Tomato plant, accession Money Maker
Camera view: horizontal (90 deg, fisheye); turntable rotation: 30 degrees
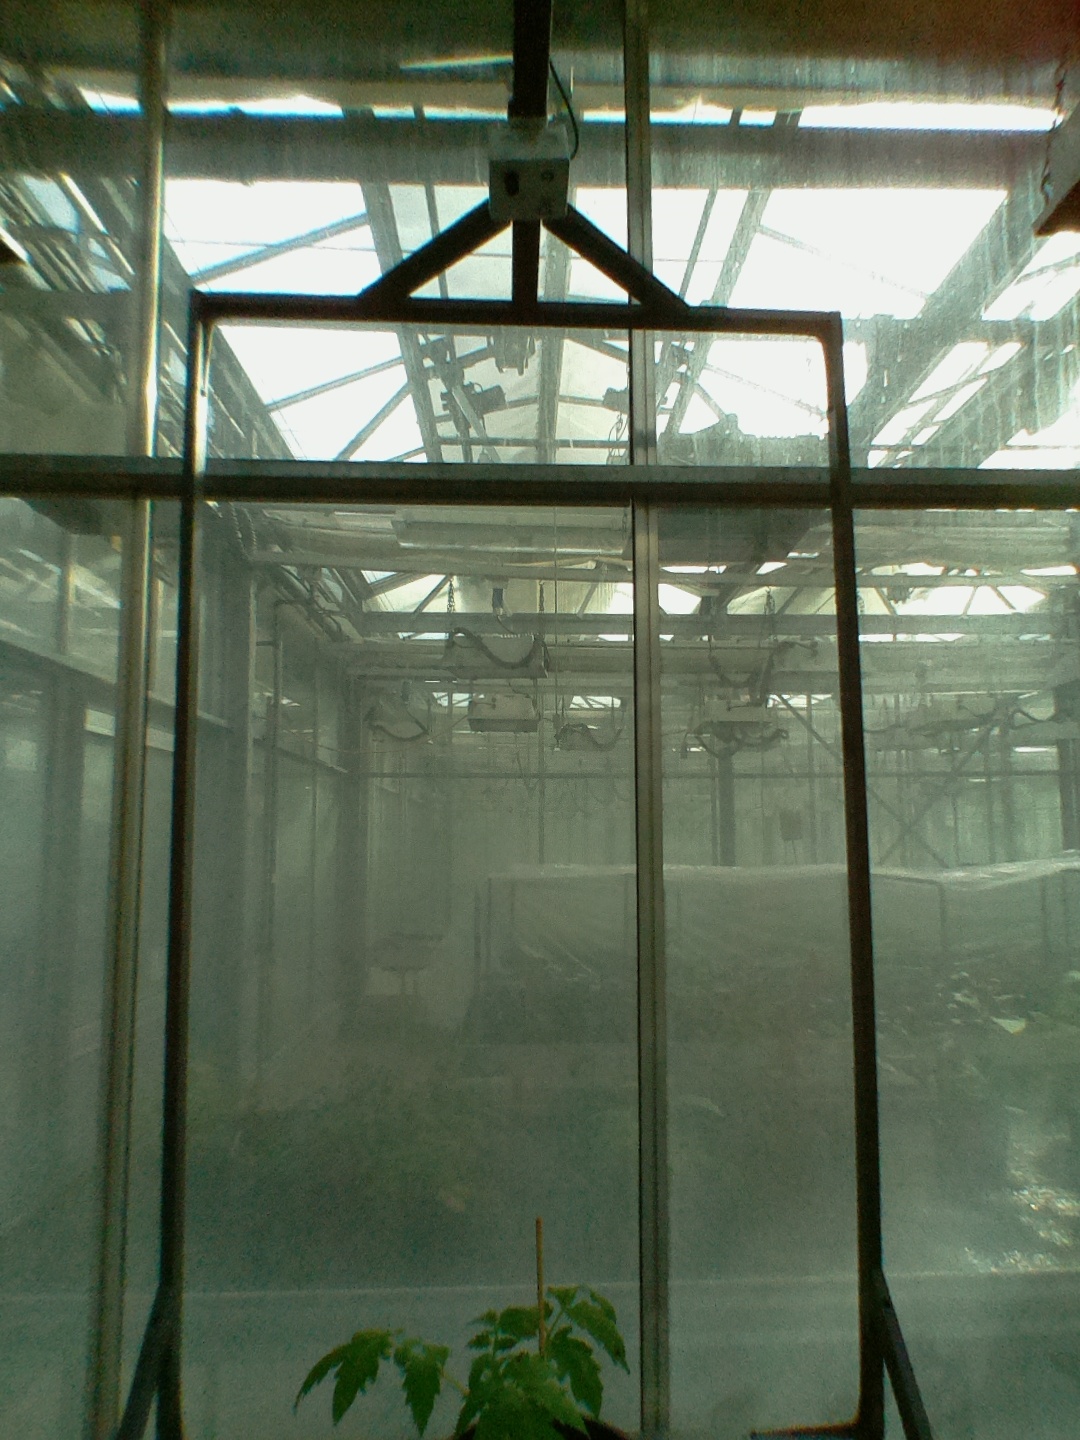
BBCH growth stage 13: 6 of true leaves visible